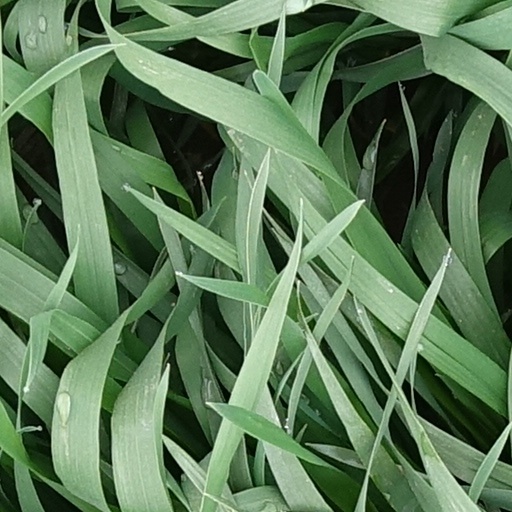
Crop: wheat